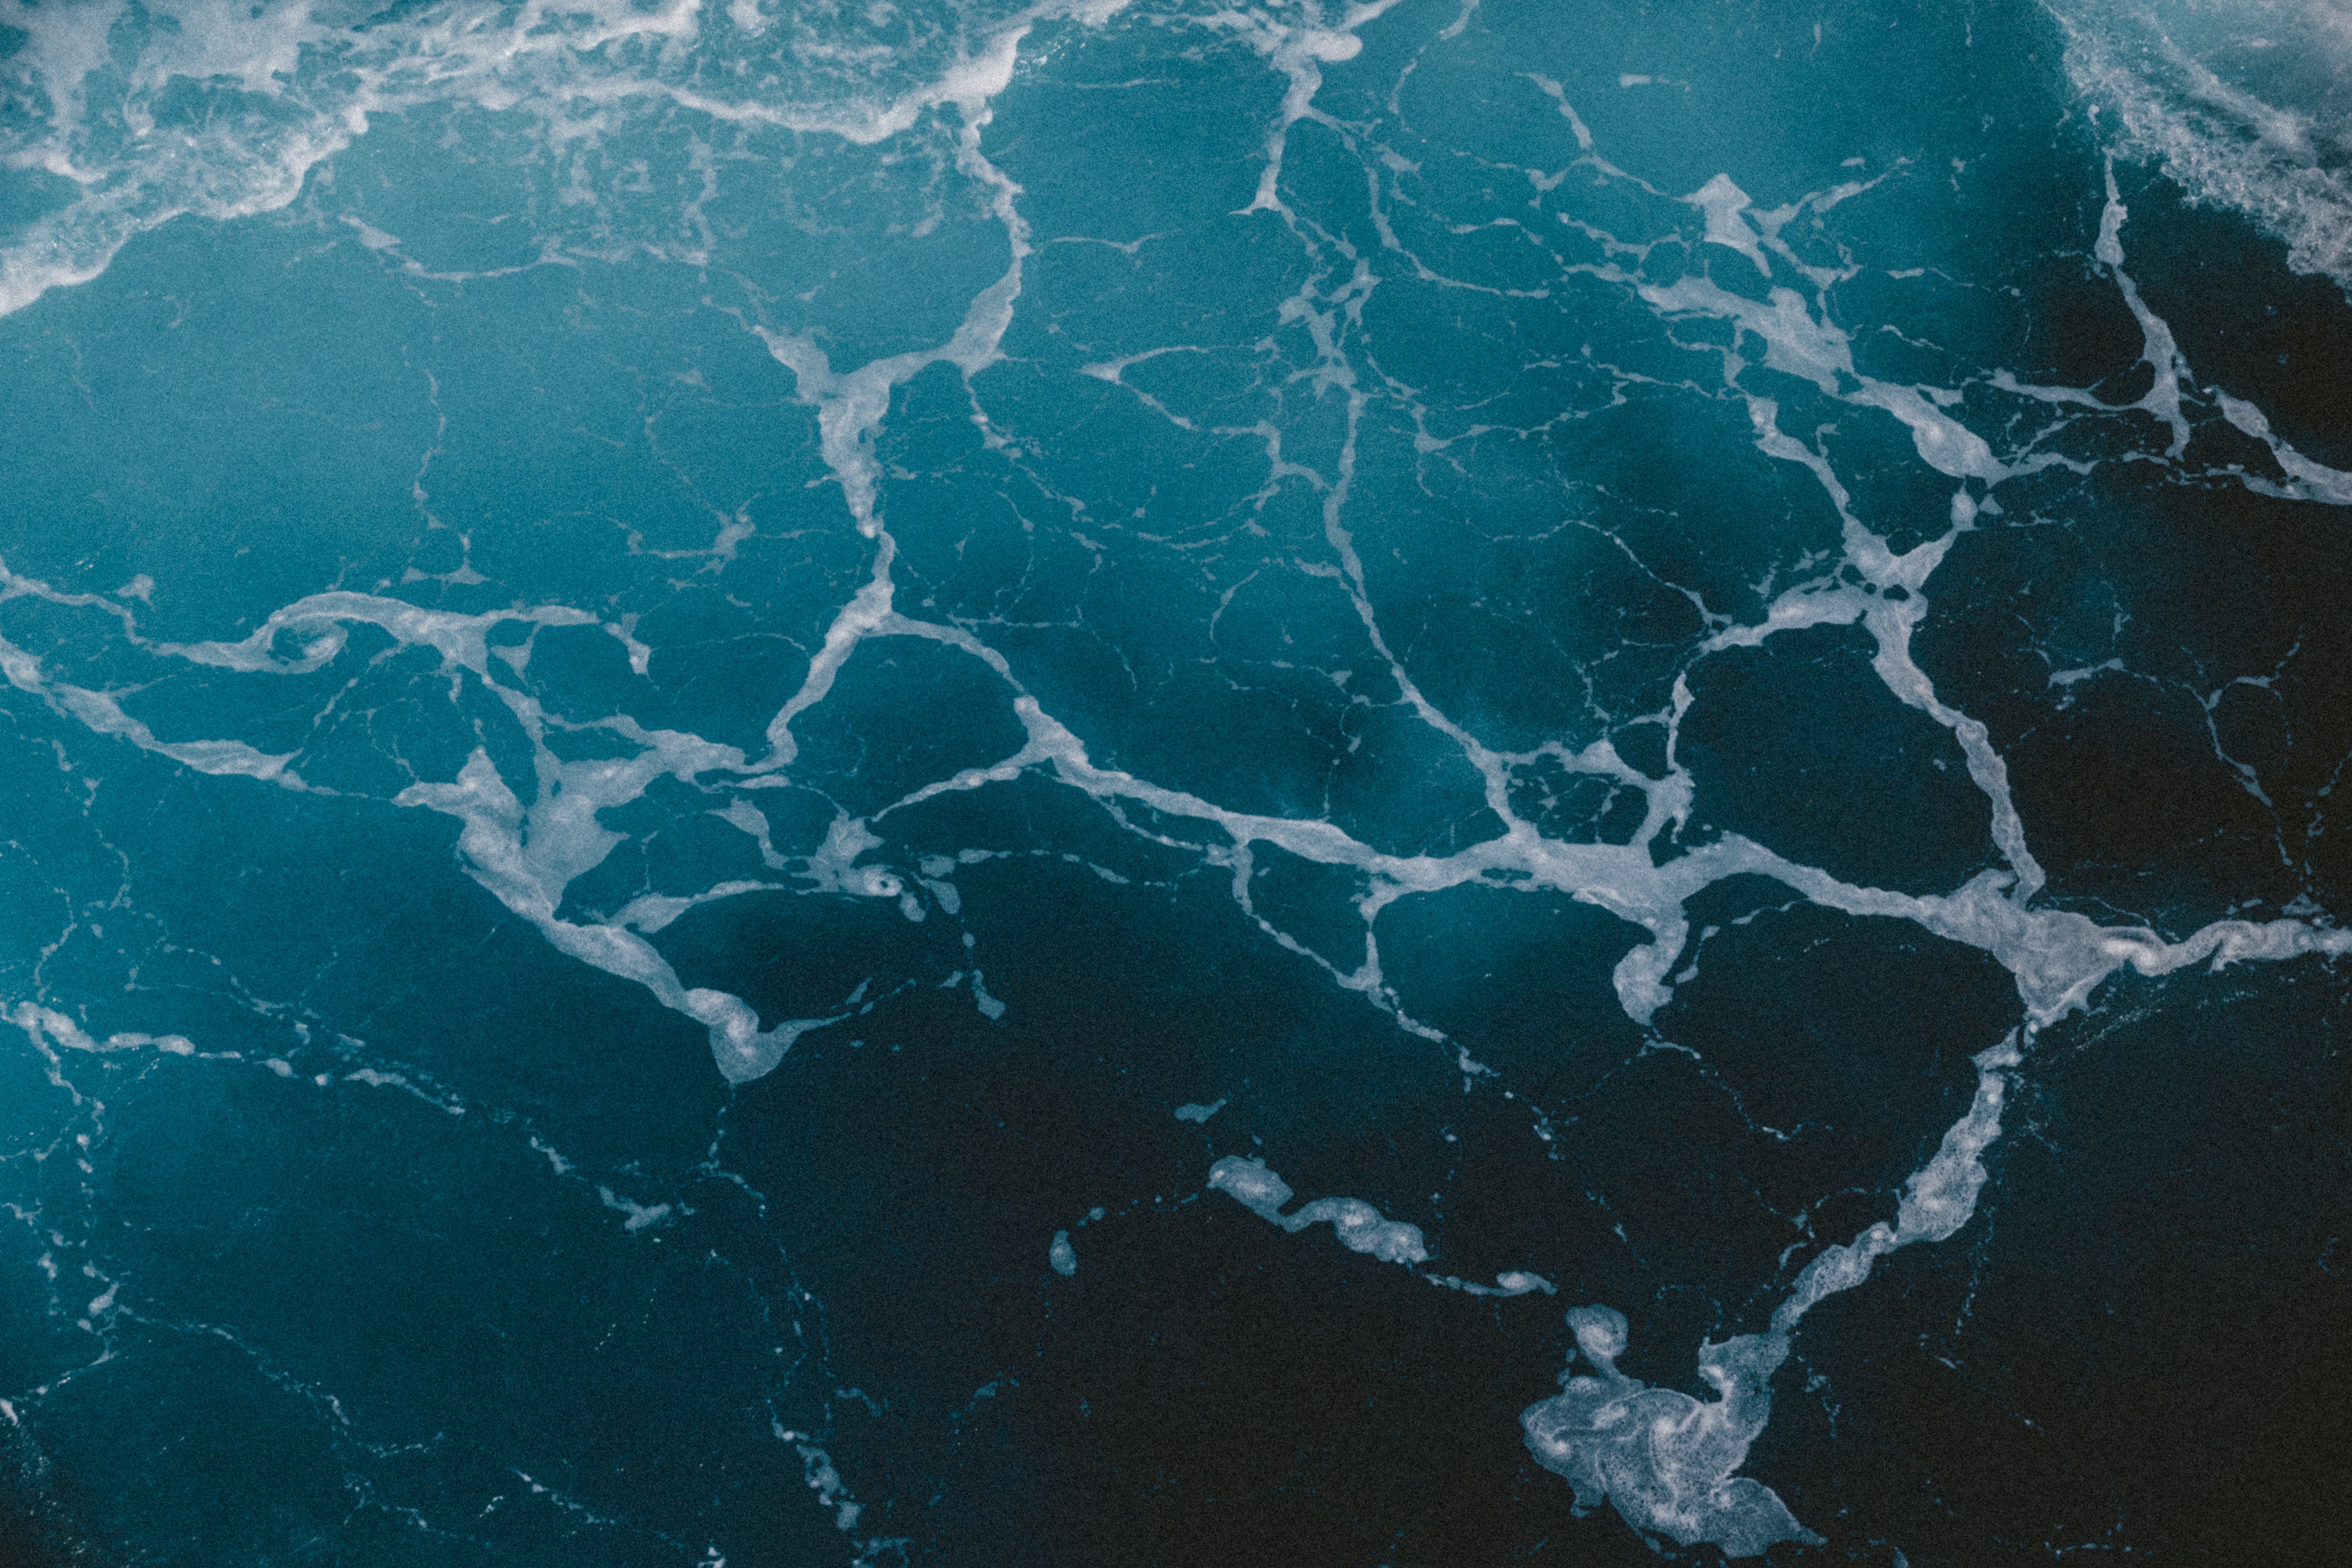
sea, water, ocean, sky, wave, atmosphere, earth, phenomenon, computer wallpaper, water resources